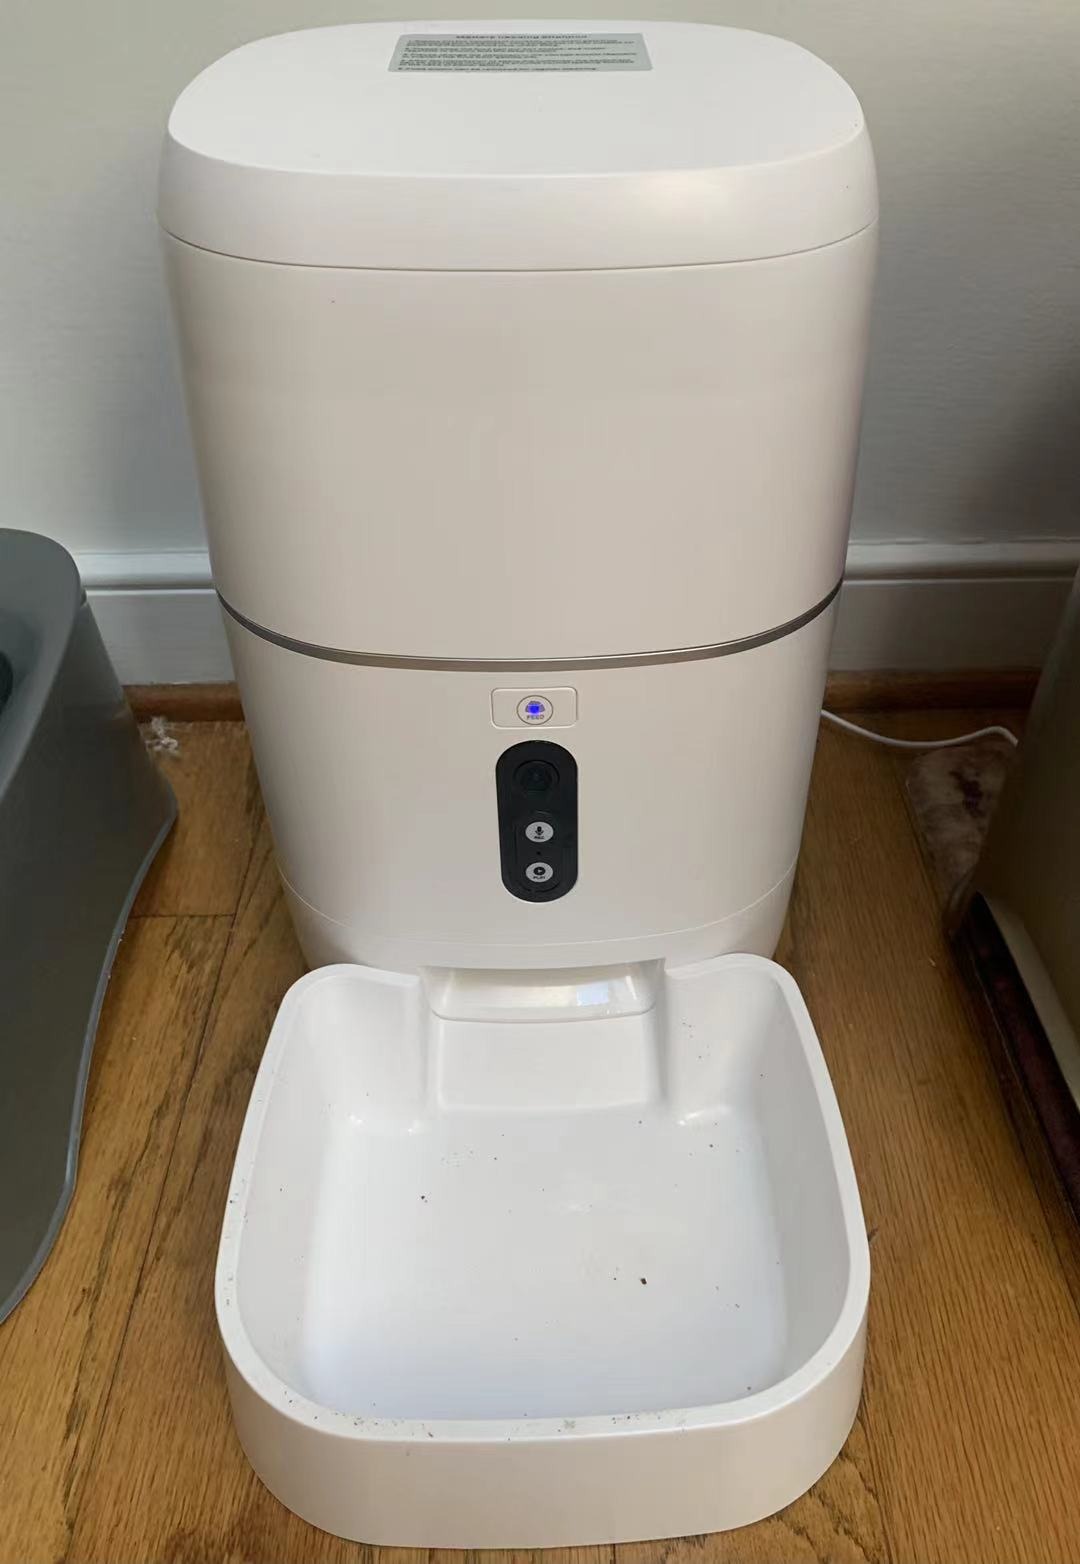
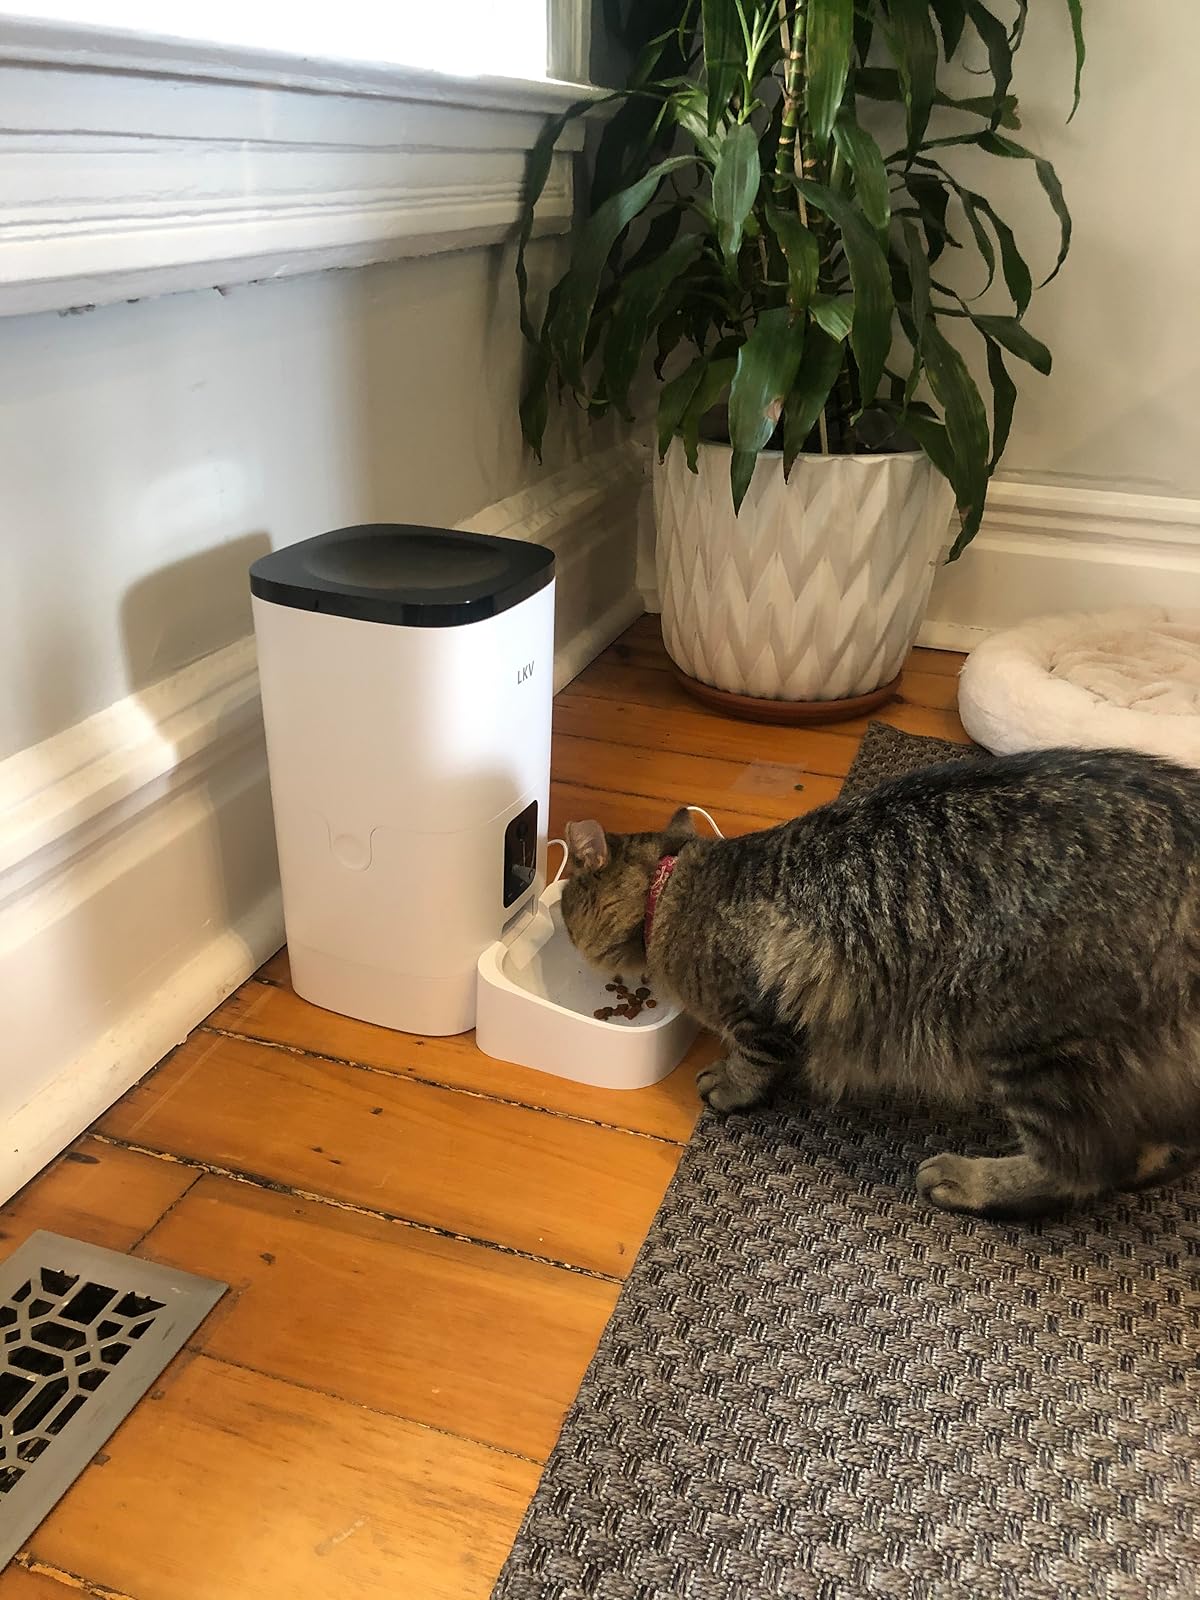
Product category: items_feeder
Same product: no